Ōsumi Peninsula

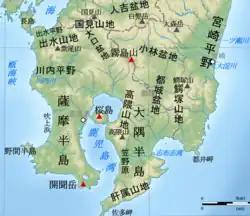
Topographic map of Kagoshima prefecture

The projects south from the Japanese island of Kyūshū and includes the southernmost point on the island, Cape Sata. Its east coast lies on the Pacific Ocean, while to the west it faces the Satsuma Peninsula across Kagoshima Bay. Politically it is part of Kagoshima Prefecture. Lava erupted in 1914 by Sakurajima (previously an island) made a land connection with the northwest of the Ōsumi Peninsula.